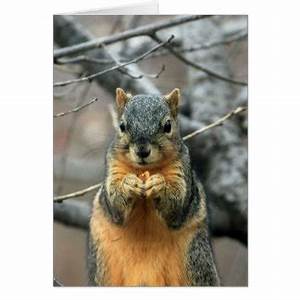
Label: squirrel